Kizha Ambur

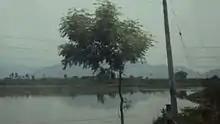
Podhigai mountain's shadow falling on Poovankurichi lake

Kizha Ambur is an ancient village with rich culture has an old name Snekapuri (Tamil: சிநேகபுரி). Sneka in Sanskrit means "Love" (Tamil: அன்பு). Puri can be translated as a village (Tamil: ஊர்). So if we translate it in Tamil the name will be "Anbu-oor" which has metamorphized as "Ambur" (Tamil: ஆம்பூர்).Another reason is found in the stone inscription of Sivasailam temple is that Aambal flower is found in Poovan Kurichi lake. So it got the name Ambur.